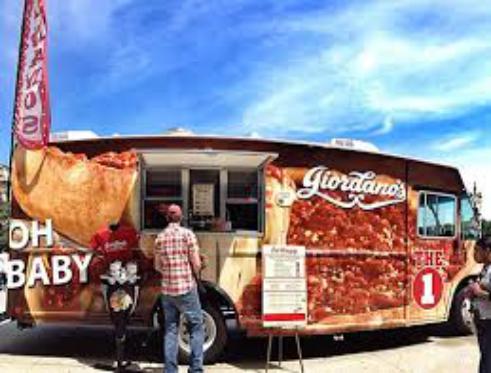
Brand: Giordano's Pizzeria
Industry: Food